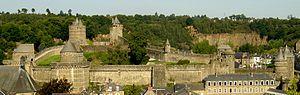
Vue générale du château de Fougères - photo personnelle prise en août 2004, publiée en GFDL pour wikipedia utilisateur:Luna04
Sulpice Iᵉʳ d'Amboise était un seigneur français.
Fougères est une commune française sous-préfecture d'Ille-et-Vilaine, en région Bretagne.
Le château de Fougères est l'un des plus imposants châteaux forts français, occupant une superficie de deux hectares, et constituant un ensemble médiéval du XIIᵉ au XVᵉ siècle.